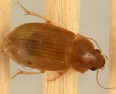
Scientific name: Amara quenseli
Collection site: Onaqui Site (ONAQ), plot ONAQ_002